Agustín de Zárate

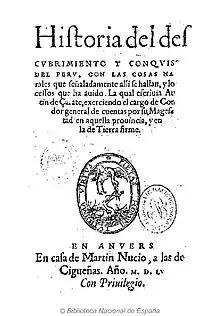
Cover of the first edition, 1555

His only known work is (History of discovery and conquest of Peru). This chronicle makes him one of the main Spanish historians and chroniclers of Peru. It was a valuable source for Francisco López de Gómara, a 16th century Spanish historian, and for Inca Garcilaso de la Vega, the first "mestizo" chronicler, who cites Zárate in his Comentarios Reales de los Incas.